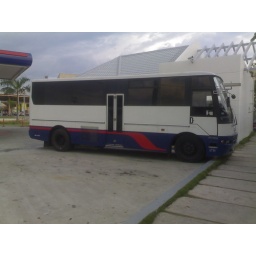
i find this bus amusing.... i spotted this one at petron gas station in front of robinson's starmills mall....